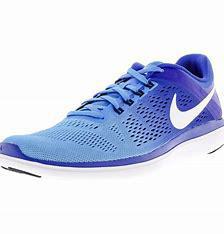
Brand: Nike
Model: Flex Runner 2